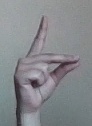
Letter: ta